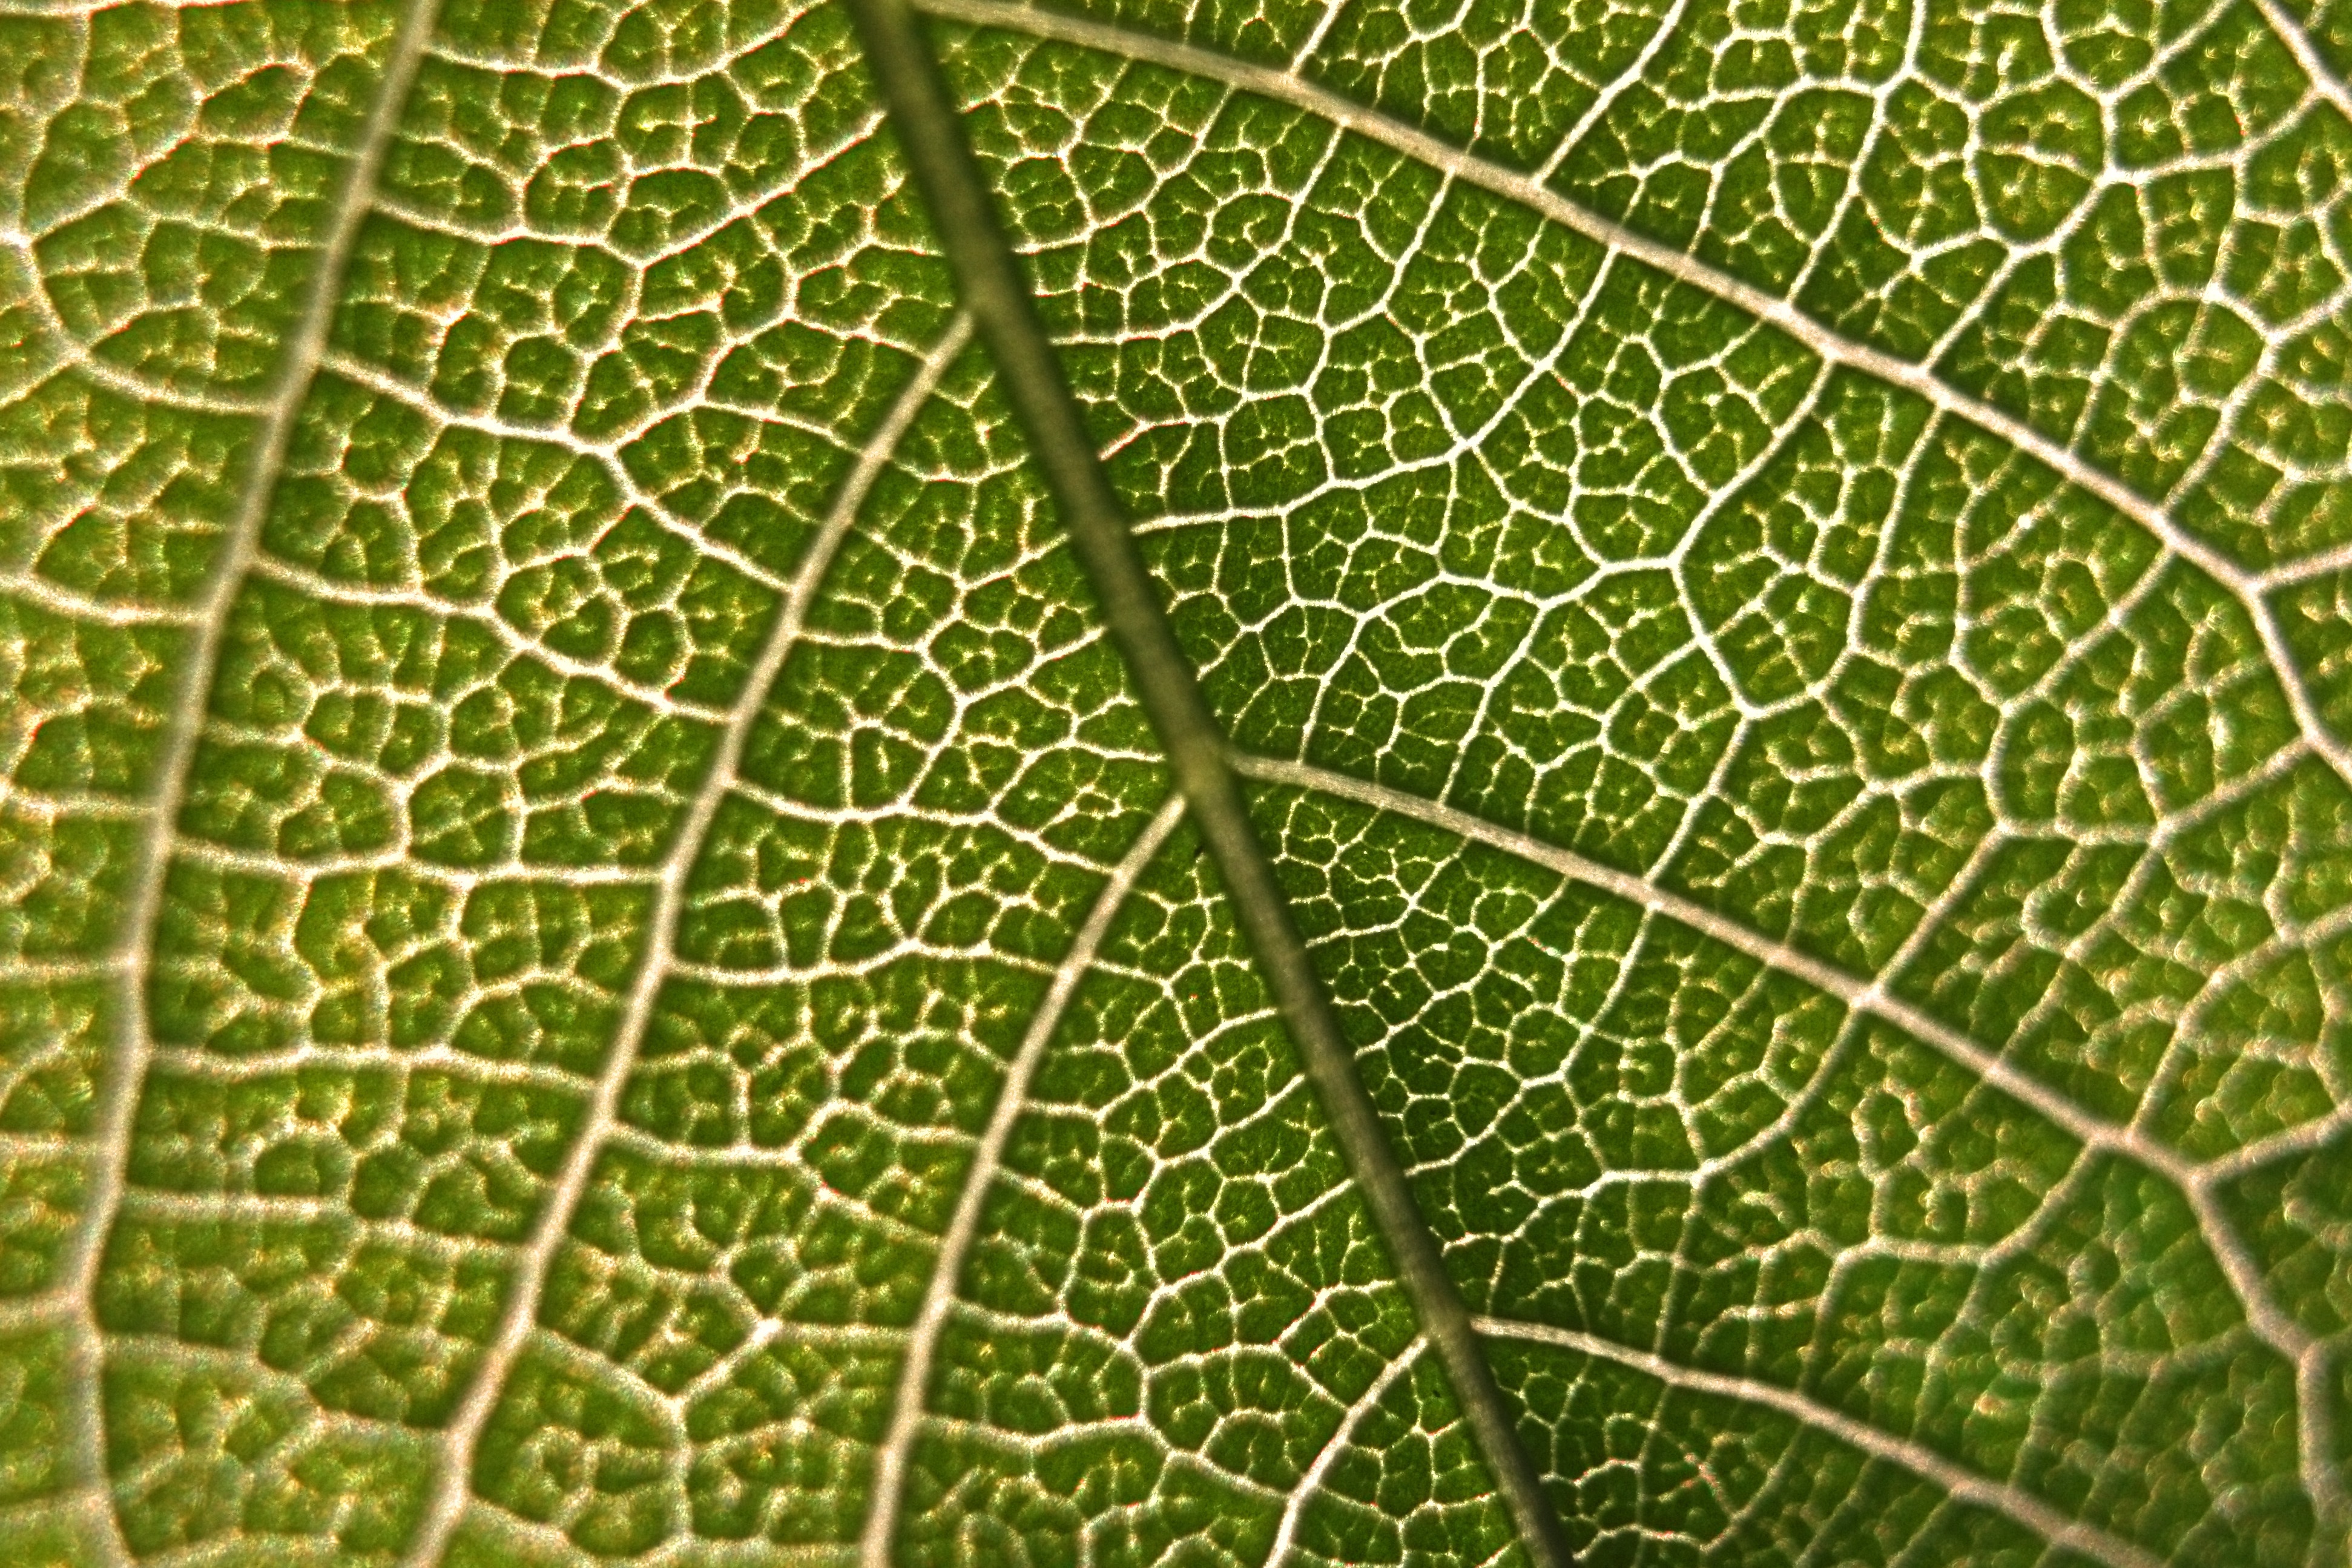
branch, plant, leaf, flower, pattern, line, green, macro, soil, botany, photosynthesis, chlorophyll, circle, design, plant stem